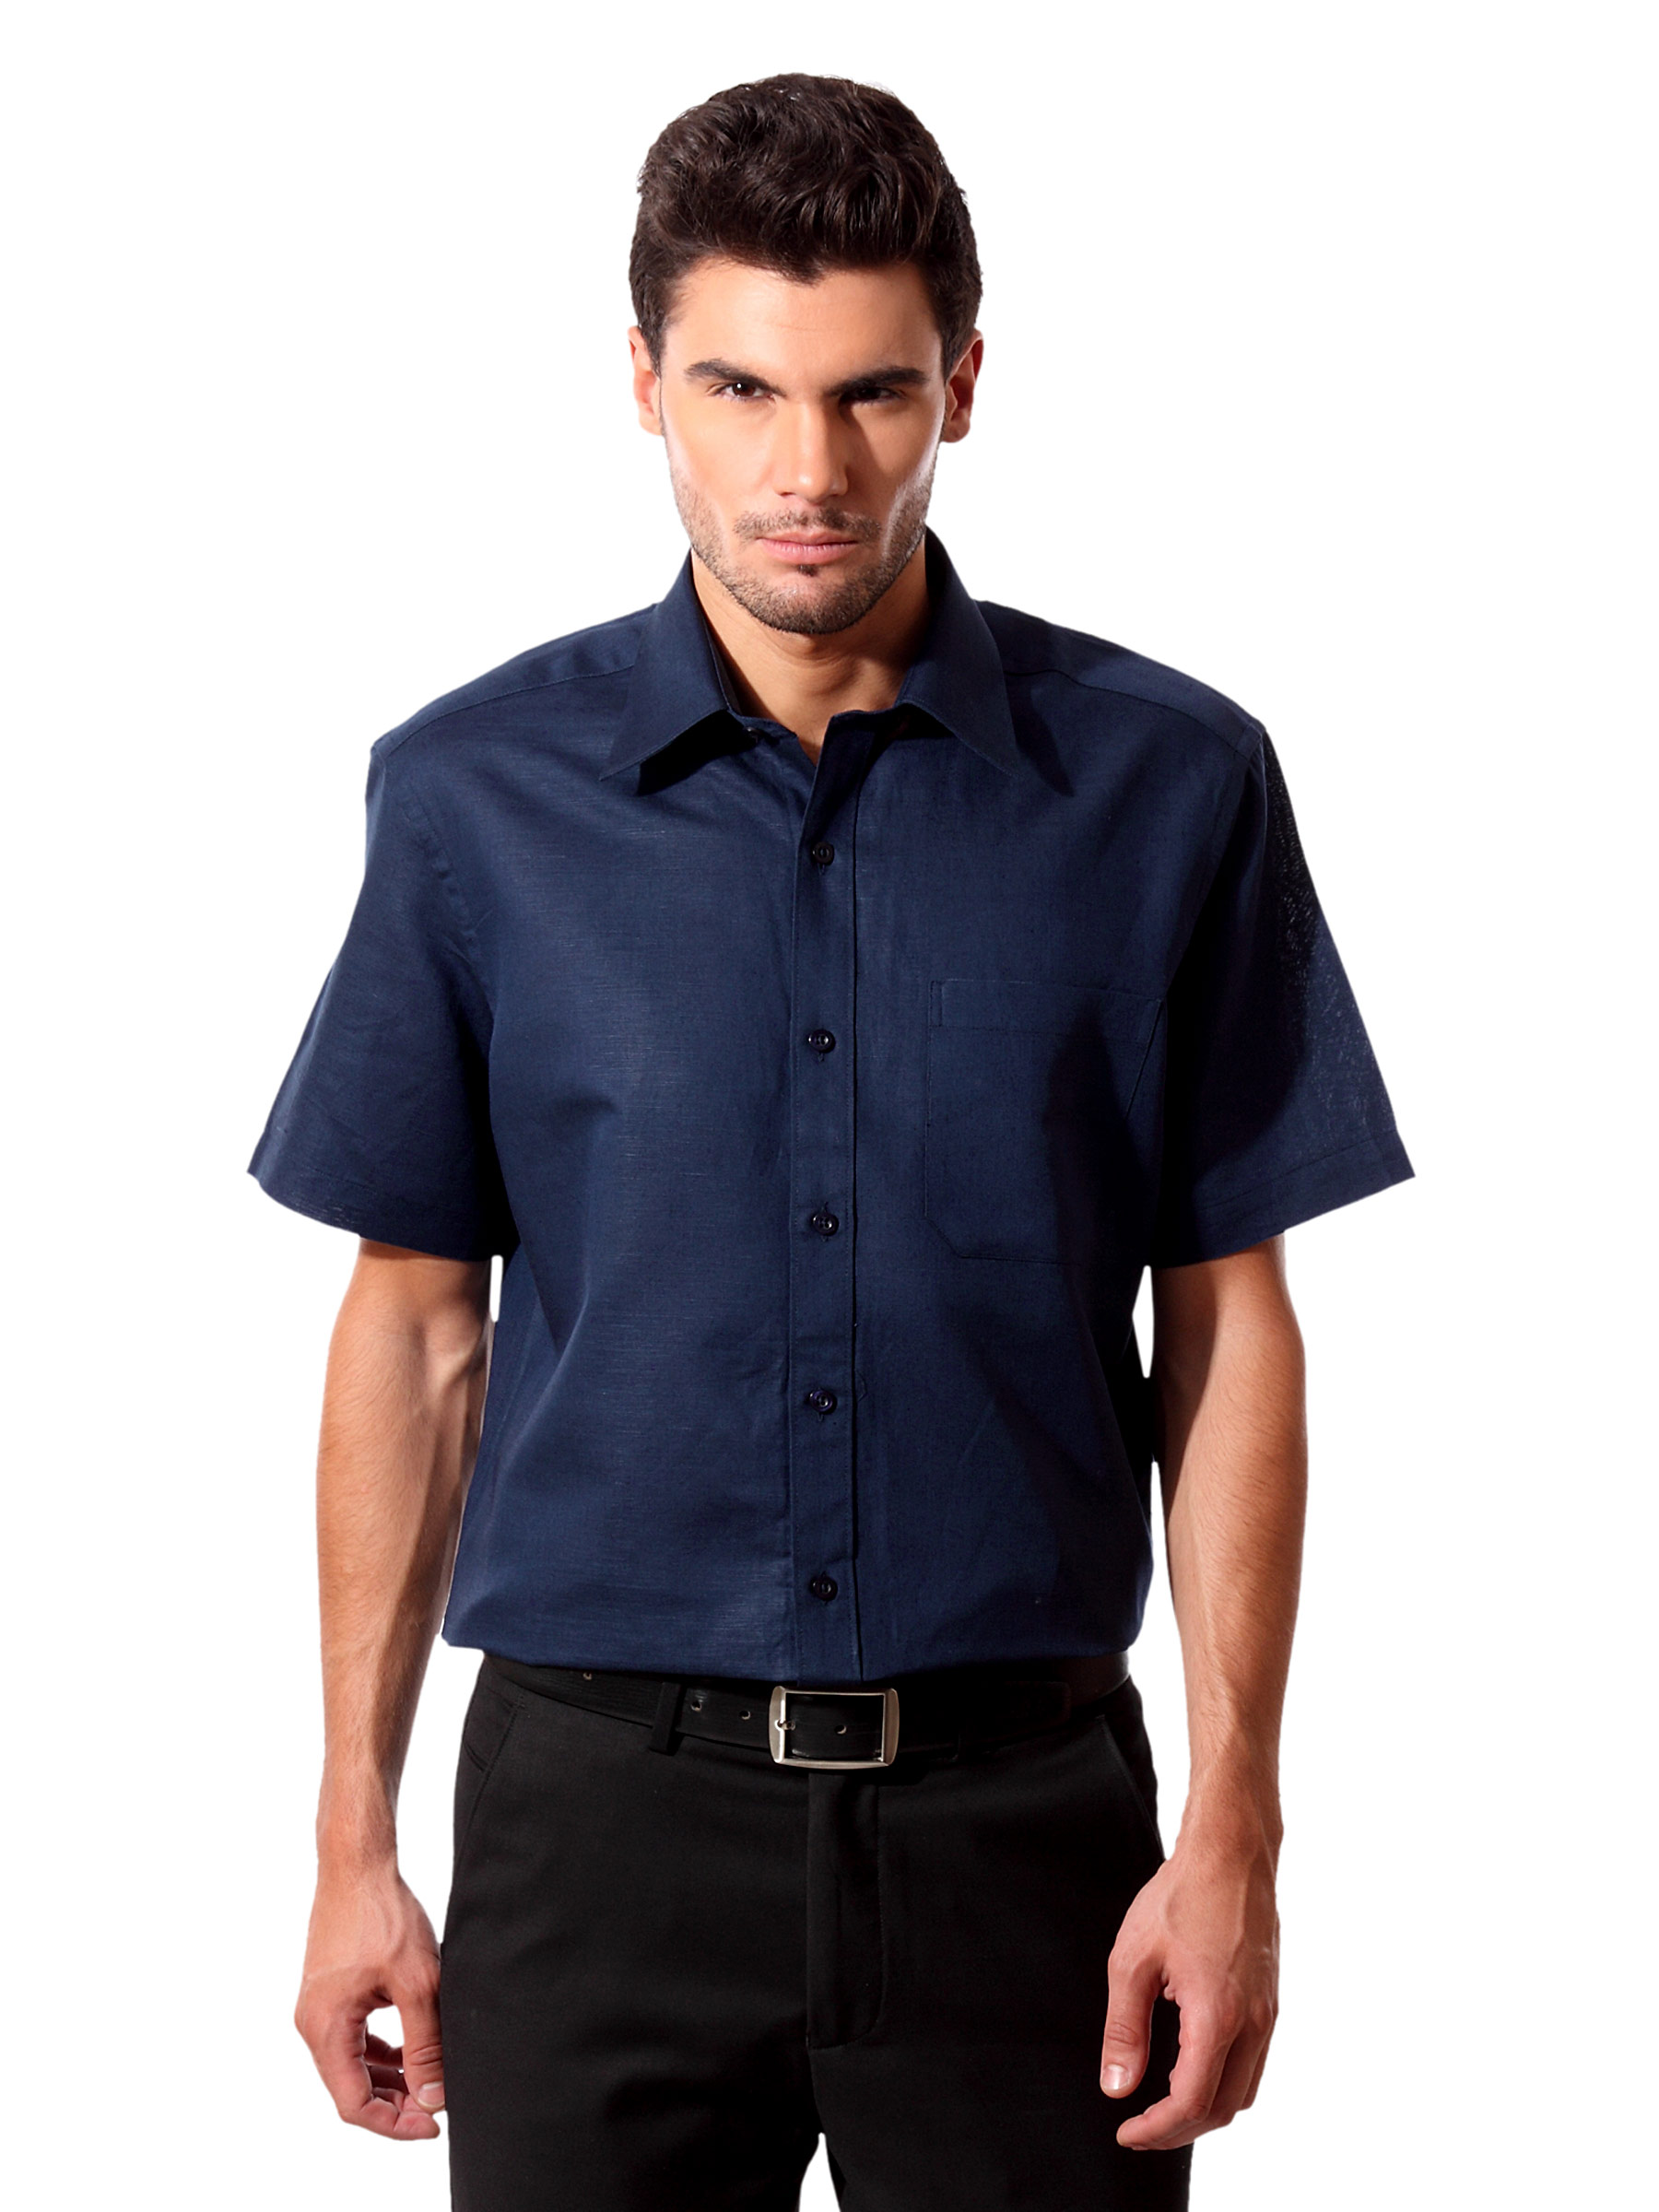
John Players Men Navy Blue Linen Shirt
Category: Apparel / Topwear / Shirts
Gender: Men
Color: Navy Blue
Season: Summer 2012
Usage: Formal